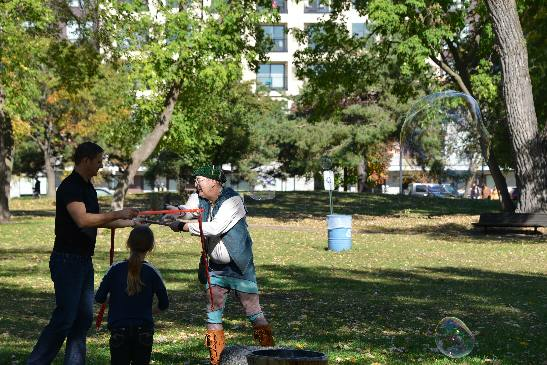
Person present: Yes